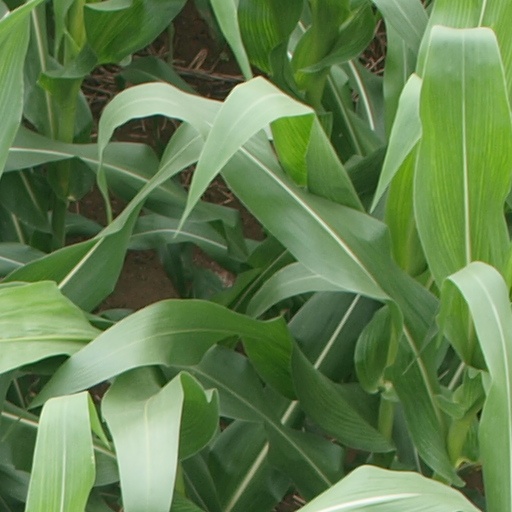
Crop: maize; corn